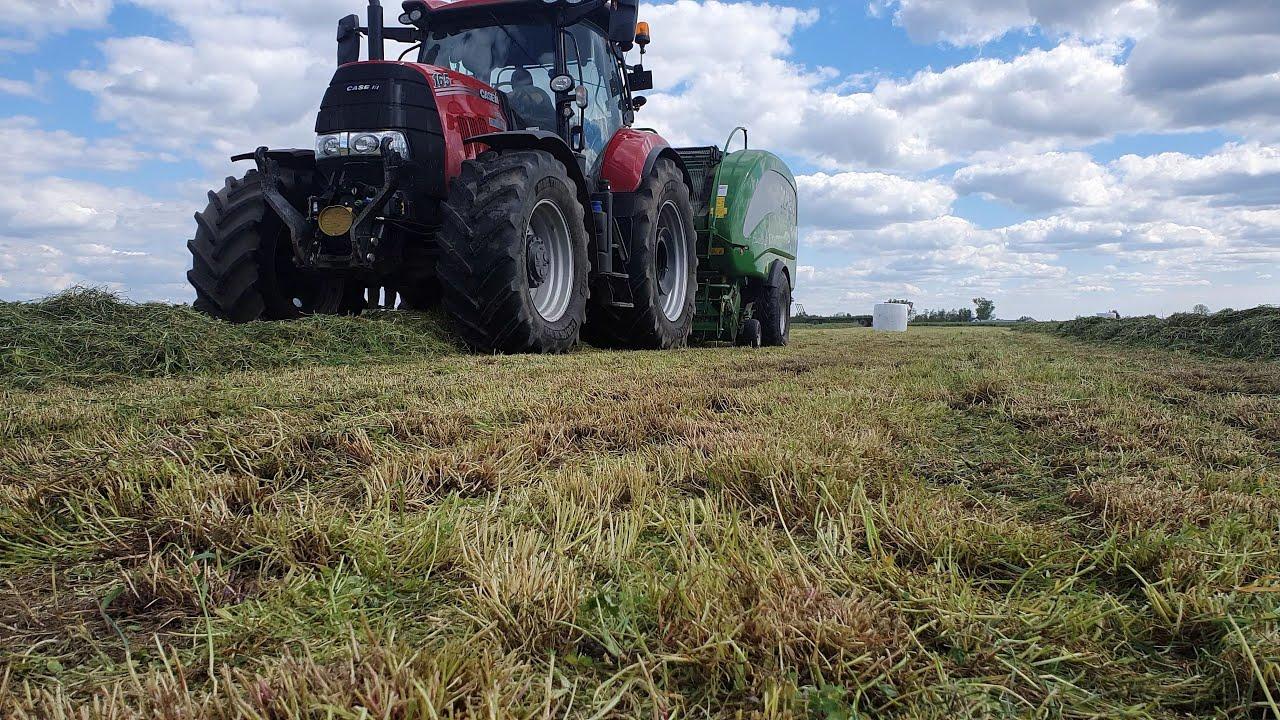
Chombo cha moto aina ya trekta kilicho katika eneo la wazi mfano wa shamba. Kilichozungukwa na uoto wa asili kama vile nyasi fupi Ikishiria ni mashine itumikayo kwa ajili ya usaidizi wa shughuli mbalimbali za kilimo.